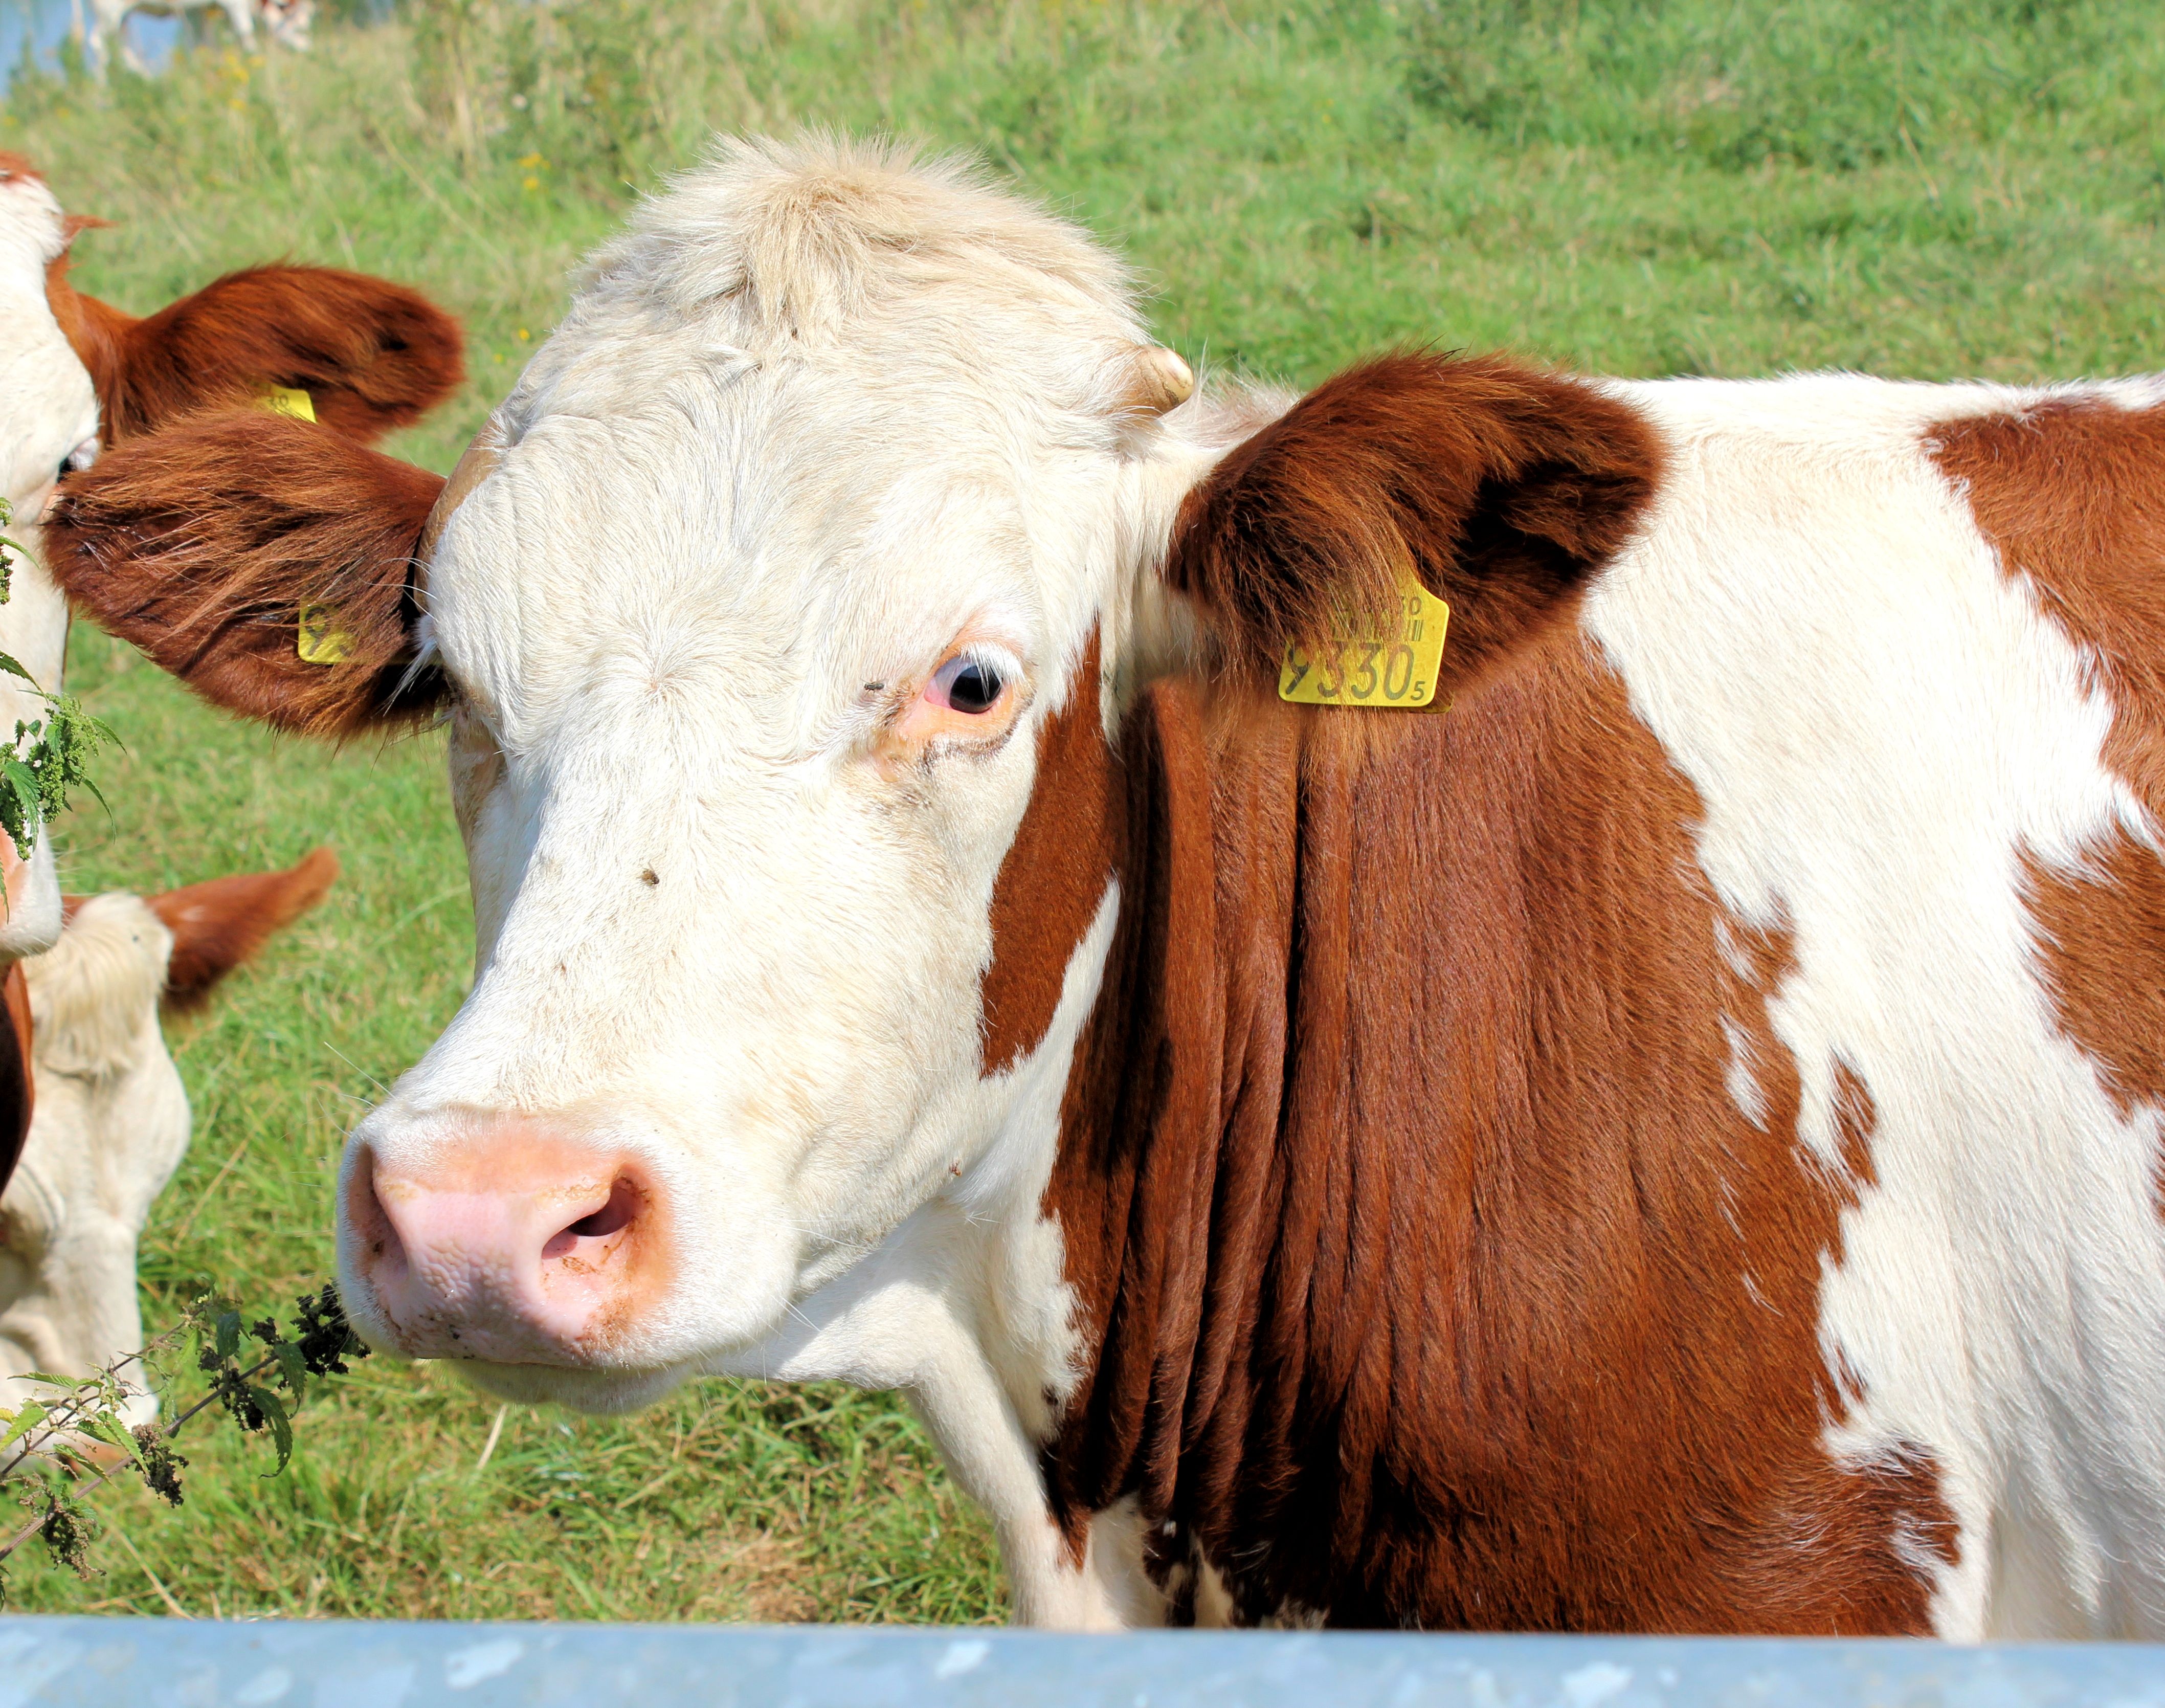
field, farm, meadow, cow, cattle, pasture, grazing, mammal, fauna, calf, netherlands, vertebrate, roan, dairy cow, cattle like mammal